Heqanefer

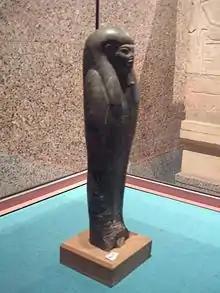
Ushabti of Heqanefer exhibited at the Nubian Museum of Aswan

Heqanefer (also Hekanefer) was an ancient Egyptian official in the New Kingdom under king Tutankhamun, who was a local governor with the title "Chief of Miam" ("wr n miam"). In the New Kingdom, Egyptian kings had conquered Lower Nubia. To secure control over the new region they appointed people of the local elite as governors. Miam (modern Aniba) was a town in Lower Nubia, a regional center and capital of the Nubian provinces. Here also resided the "Chief of Miam". Heqanefer is known from his badly preserved rock cut tomb found at Toshka. Here he is depicted as Egyptian.